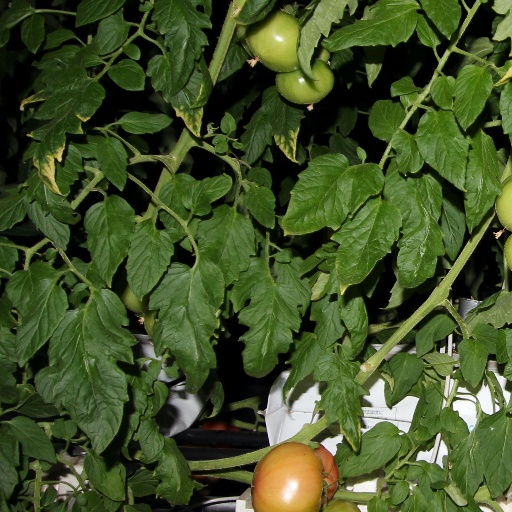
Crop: tomato